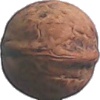
Label: Walnut 1